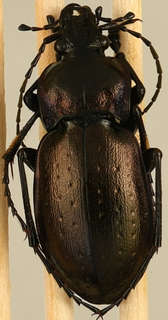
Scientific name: Carabus nemoralis
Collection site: Treehaven Site (TREE), plot TREE_003